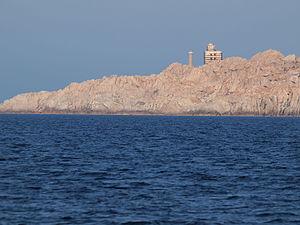
Le phare de l'île de Razzoli est un phare situé sur l'île de Razzoli, dans l'archipel de La Maddalena, de la mer Tyrrhénienne, dans la province d'Olbia-Tempio, en Italie.